Springfield Union Station (Illinois)

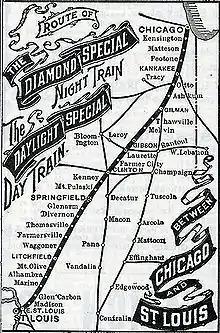
January 1901 Illinois Central advertisement promoting their new Chicago–Springfield–St. Louis through route.

Springfield Union Station was designed in the Richardson Romanesque style in 1896 as a combined passenger terminal for several railroads serving Springfield, including the Baltimore and Ohio Railroad, Chicago, Peoria and St. Louis Railroad, Illinois Central Railroad, and the St. Louis, Peoria and Northern Railway. Although the structure was intended to be used jointly by these railroads, the Illinois Central was the predominant carrier, and the architect was Illinois Central chief architect Francis T. Bacon. The station was built in 1897–1898 at a cost of $75,000, and opened for business on January 2, 1898. During its 73 years of active service, the station carried substantial passenger train traffic to and from Chicago, St. Louis, and other cities.